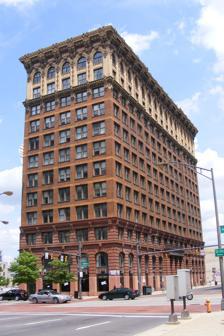
Building: Atlas Building
Country: United States of America
Year built: 1905
Historic building in Columbus, Ohio This article is about the building in Columbus, Ohio. For the building in Perth, Western Australia, see Atlas Building, Perth . For the building in Lima, Peru, see Atlas Building, Lima . United States historic place Columbus Savings and Trust Building U.S. National Register of Historic Places The Atlas Building in 2010, before its renovation Interactive map highlighting the building's location Location 8 E Long Street Columbus, Ohio Coordinates 39°57′54.594″N 83°0′2.567″W / 39.96516500°N 83.00071306°W / 39.96516500; -83.00071306 Built 1905 Architect Frank Packard Architectural style Second Renaissance Revival , Sullivanesque NRHP reference No. 77001060 Added to NRHP September 15, 1977 The Atlas Building , originally the Columbus Savings & Trust Building , is a high-rise building in Downtown Columbus, Ohio , built in 1905 and designed by Frank Packard . It was added to the National Register of Historic Places in 1977. The building has seen two major renovations, in 1982 and 2014. Attributes The thirteen-story Atlas Building faces Long Street in Downtown Columbus, with its western portion facing High Street , one of the city's two main thoroughfares. The building has ornate features in three distinct segments, topped with an elaborate terra-cotta cornice, typical of skyscrapers of the time. History The Atlas Building was designed by prolific Ohio architect Frank Packard . The Building was built for the Columbus Savings & Trust Company, then based in the Spahr Building on Broad Street . Ground was broken for construction in May 1904. The construction project of the building, estimated at $500,000, was awarded to the Chicago-based firm John Griffiths and Son, who completed the building in 1905. After the Columbus Savings and Trust Company filed for bankruptcy, the building was acquired by Depositors Realty Company in 1913. That same year, the Atlas Building served as the original headquarters of the Athletic Club of Columbus . The building was added to the National Register of Historic Places on September 15, 1977. The Atlas Building underwent renovation from 1979 to 1982 under the direction of architect David C. Hughes, who restored storefronts using precast colored concrete. In 2011, the building was purchased by real estate developer Michael Schiff and in 2014 converted to apartments in a $20 million renovation. Gallery Site of the building in 1895, including the neighboring Monypeny Block building (1878-1970) C. 1900-1915 Front entrance Building reverse View from the Rhodes State Office Tower See also NRHP portal Ohio portal National Register of Historic Places listings in Columbus, Ohio References